CountryLink

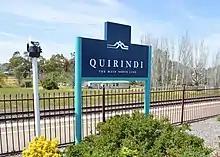
CountryLink branded station sign

CountryLink was established in January 1989 under the Transport Administration Act 1988 as a business unit of what was then the State Rail Authority to operate all non-metropolitan long distance passenger services. It inherited a fleet of XPT and locomotive-hauled passenger trains. Following the election of the Greiner State Government in March 1988, consultants Booz Allen Hamilton were commissioned to prepare a report into NSW rail services. On purely economic grounds, the report recommended closing all country passenger services as they were judged unviable, however this was not politically acceptable. If services were to be maintained, the report recommended an 'all XPT' option with an expanded network of coach services replacing many other services.